Chevrolet K5 Blazer

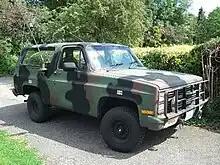
Military M1009 CUCV K5 Blazer

Around 1976, a prototype K5 Blazer was used as a testbed for a military CUCV vehicle built by Vic Hickey, father of the HUMVEE. Between 1983 and 1987, what is known as the M1009 CUCV was the production militarized version of the civilian K5. The differences are the lack of an air conditioner, an additional leaf spring in the suspension, a hybrid 12/24 V electrical system (described in detail below), blackout headlights, front mounted brush guard, a rifle rack, and special paint jobs. A majority of them are painted olive drab green or in the woodland camouflage pattern, though some vehicles that saw desert use were painted tan. All M1009s, including its derivatives, are powered with the 6.2 L Diesel power plant.